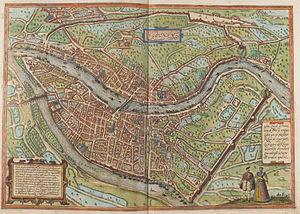
Le quai de la Pêcherie est une voie dans le 1ᵉʳ arrondissement de Lyon, en rive gauche
L'histoire de Lyon inventorie, étudie et interprète l'ensemble des événements du passé liés à cette ville.
La Renaissance à Lyon concerne l'histoire de la cité lyonnaise durant la Renaissance.
Le quai des Étroits est une voie dans le 5ᵉ arrondissement de Lyon, en France. C'est le dernier quai de Lyon en rive droite de la Saône et il précède le quai Jean-Jacques-Rousseau situé sur la commune de La Mulatière.